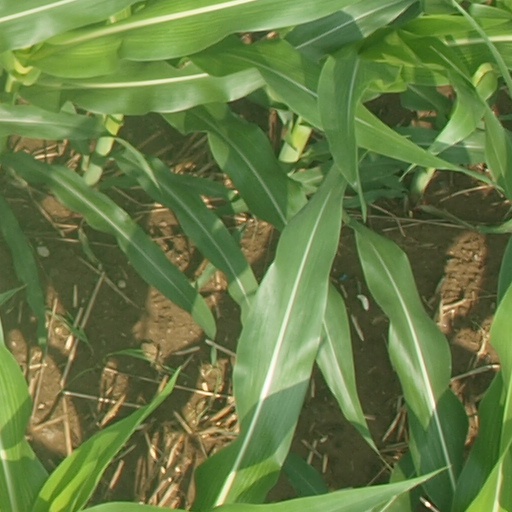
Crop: maize; corn